Narmer Palette

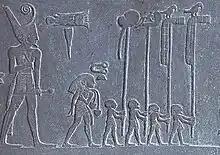
A detail from the Narmer Palette, with the oldest known depiction of vexilloids

Below the procession, two men are holding ropes tied to the outstretched, intertwining necks of two serpopards confronting each other. The serpopard is a mythological creature, a mix of serpent and leopard. The circle formed by their curving necks is the central part of the Palette, which is the area where the cosmetics would have been ground. Upper and Lower Egypt each worshipped lioness war goddesses as protectors; the intertwined necks of the serpopards may thus represent the unification of the state. Similar images of such mythical animals are known from other contemporaneous cultures, and there are other examples of late-predynastic objects (including other palettes and knife handles such as the Gebel el-Arak Knife) which borrow similar elements from Mesopotamian iconography, suggesting Egypt-Mesopotamia relations.